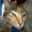
Label: cat